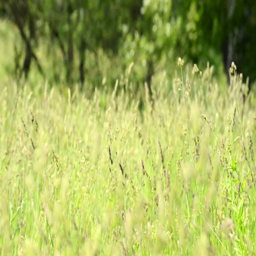
landscape with a traditional hay field full of wild grasses .